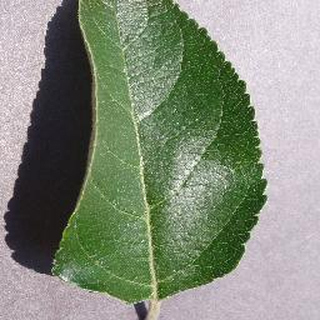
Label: healthy_apple